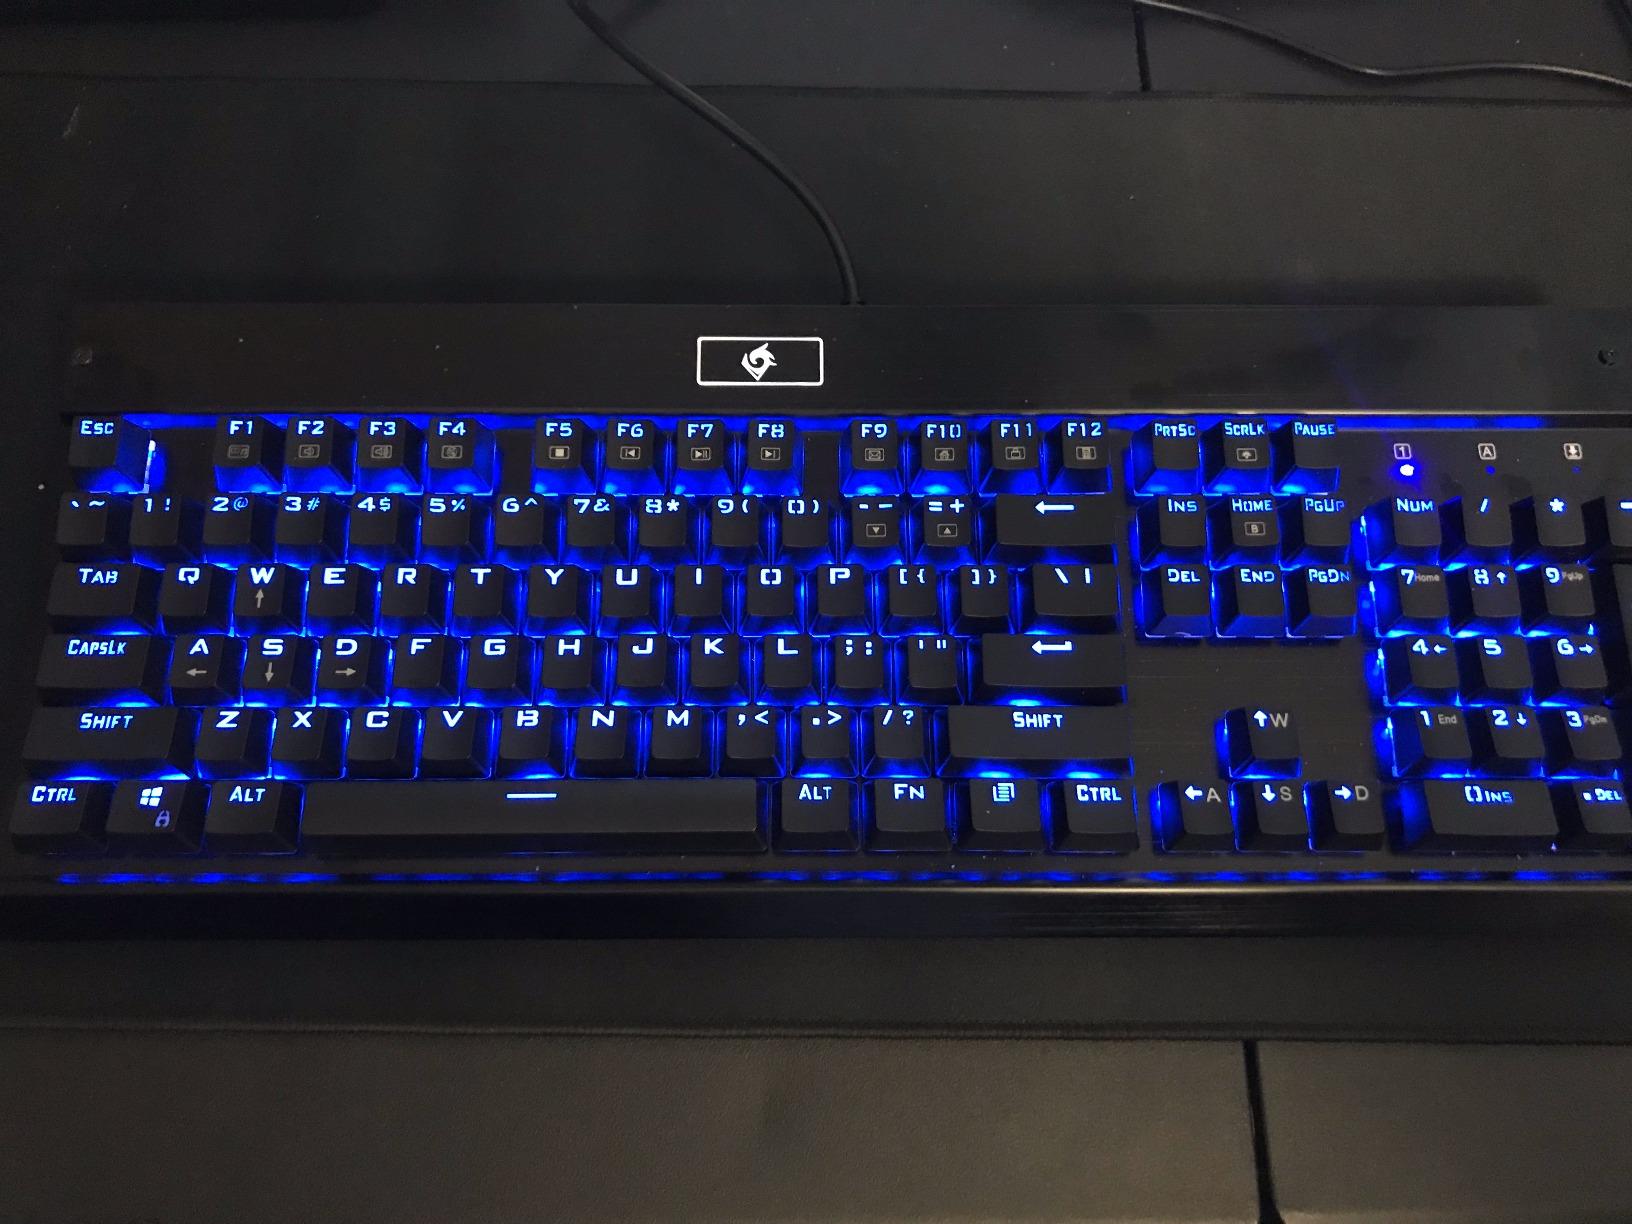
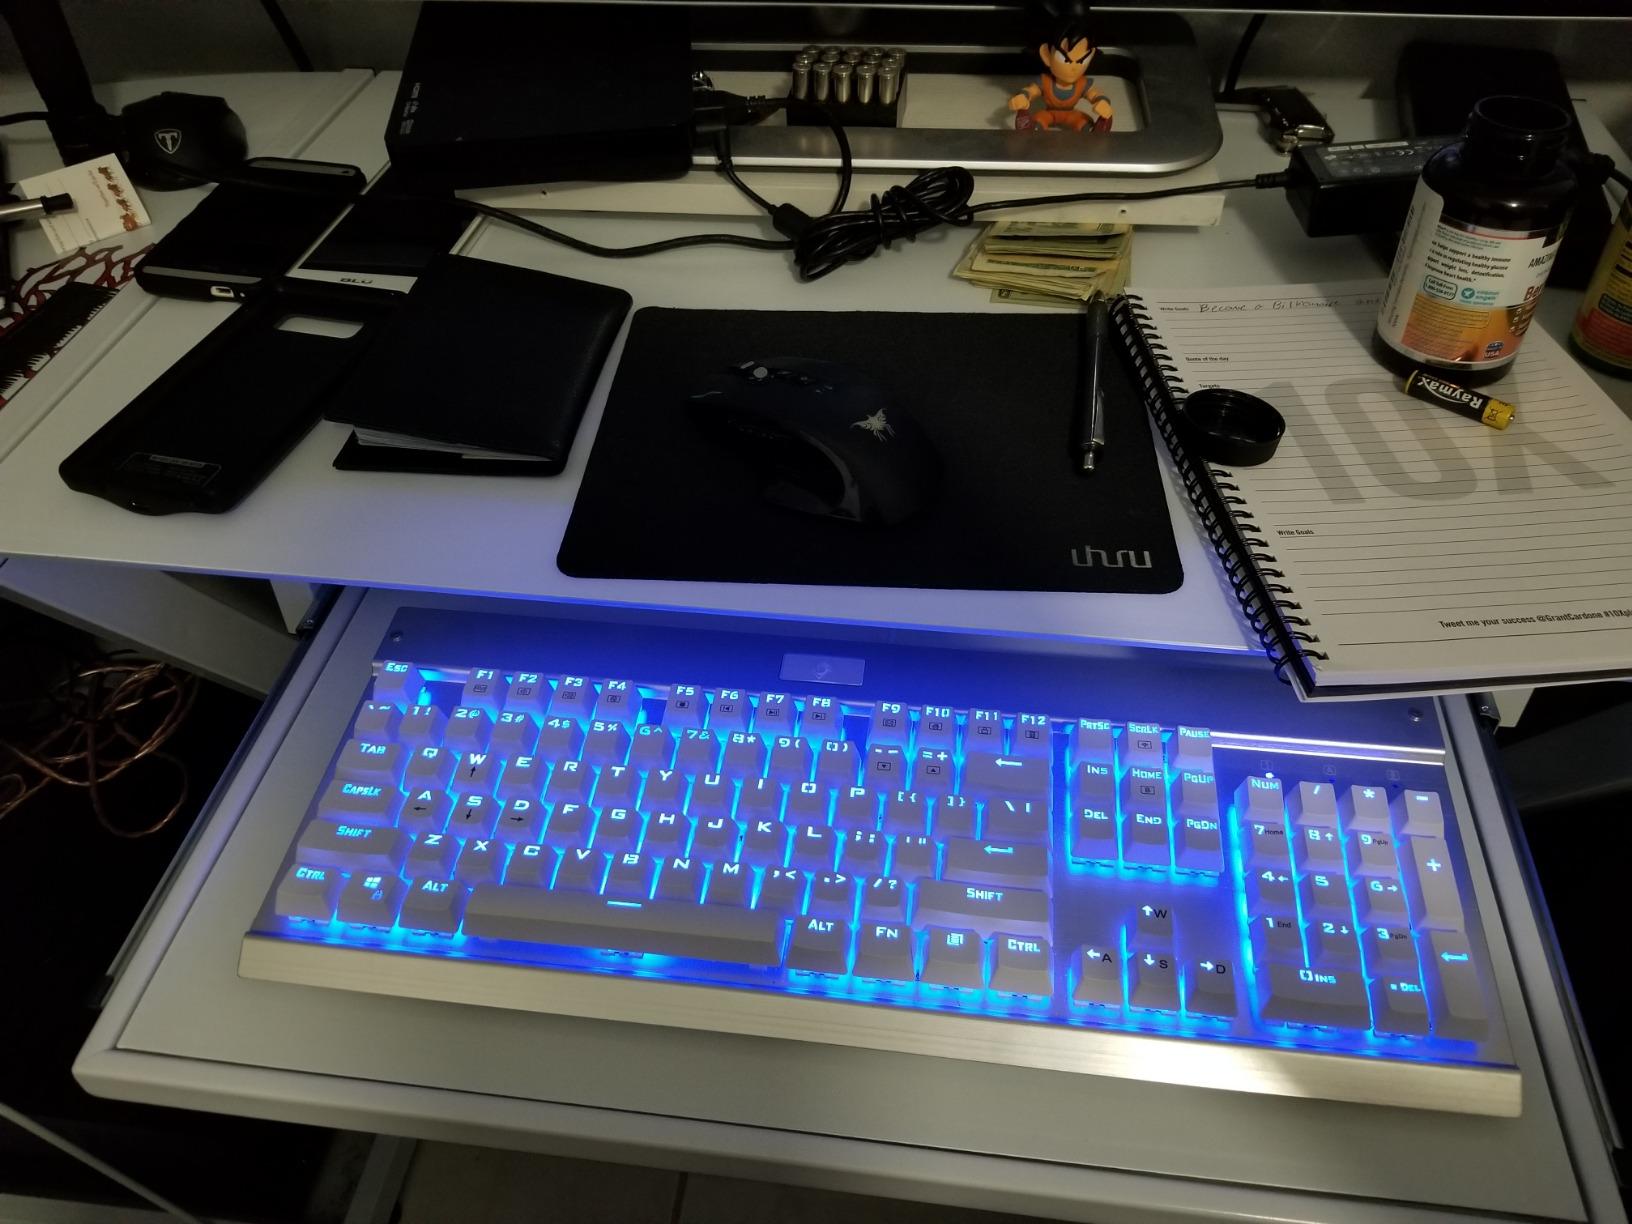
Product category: keyboard
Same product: no